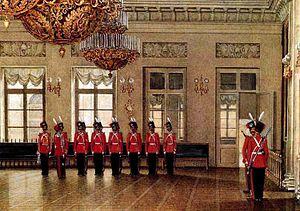
Le régiment de Cosaques de la Garde de Sa Majesté était un régiment de cavalerie légère de la Garde impériale russe.